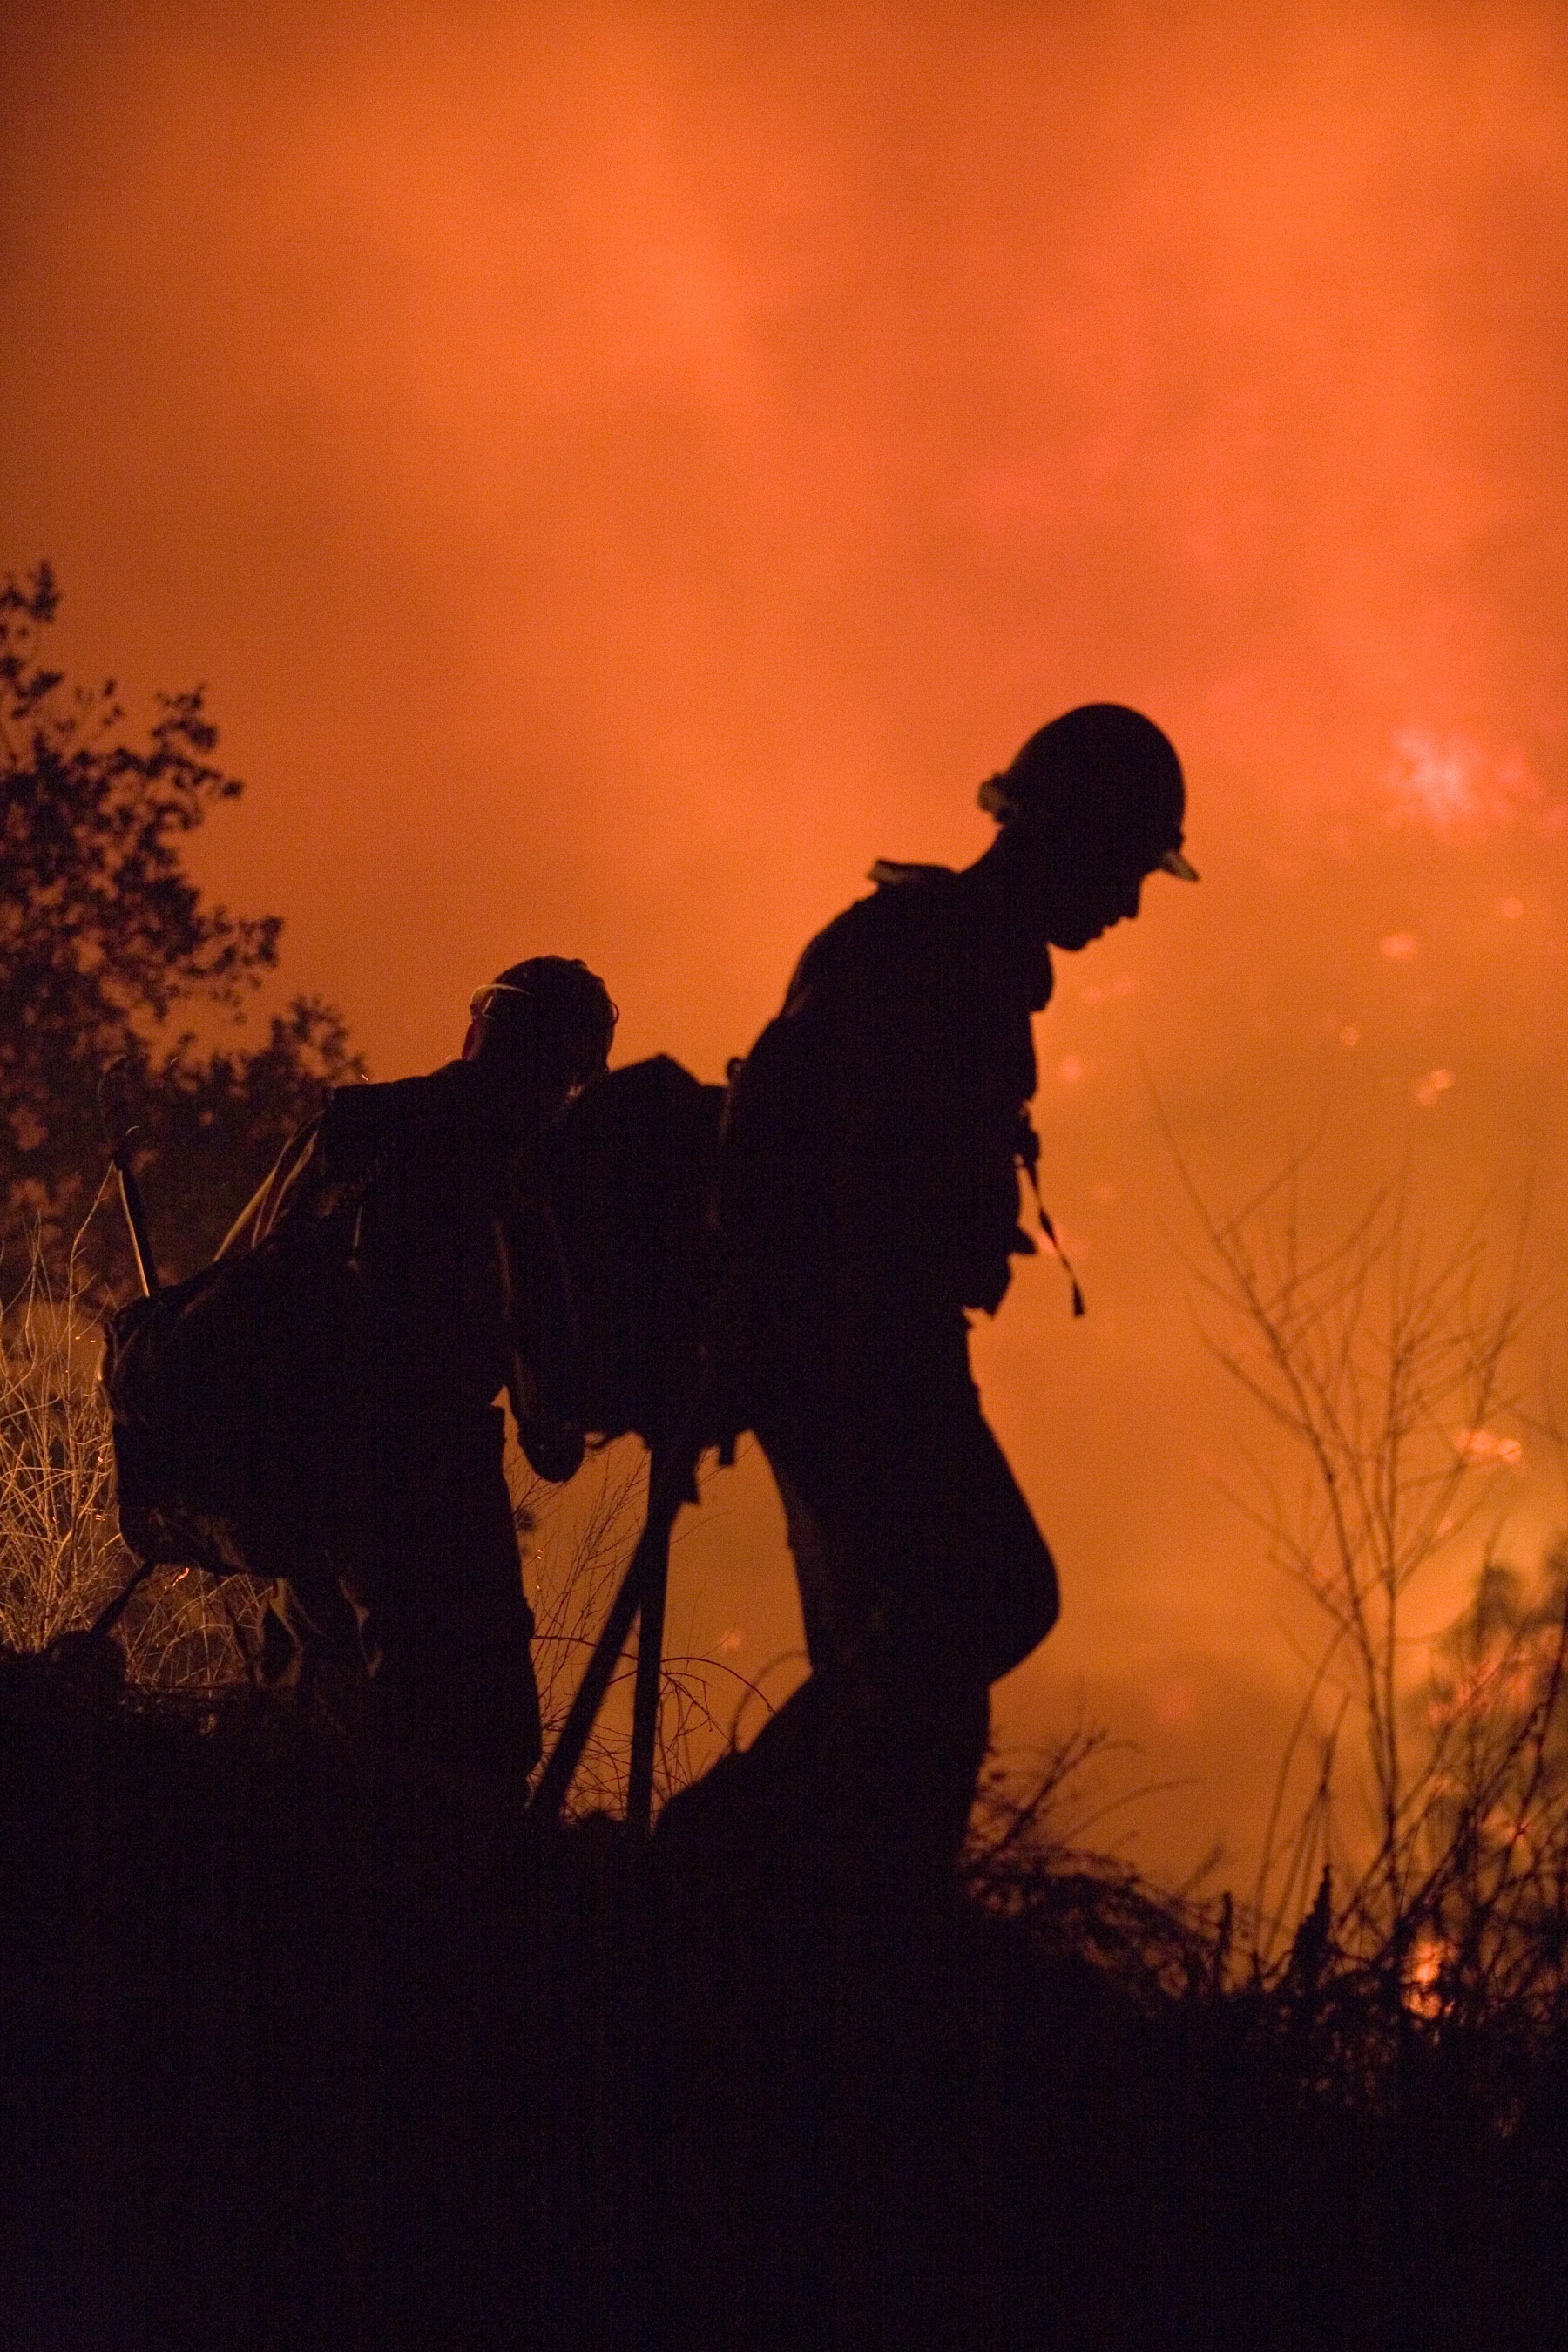
water, silhouette, cloud, sunrise, sunset, sunlight, morning, dawn, smoke, dusk, evening, orange, equipment, darkness, heat, burn, helmet, hot, forest fire, flames, dangerous, firefighter, fireman, rescue